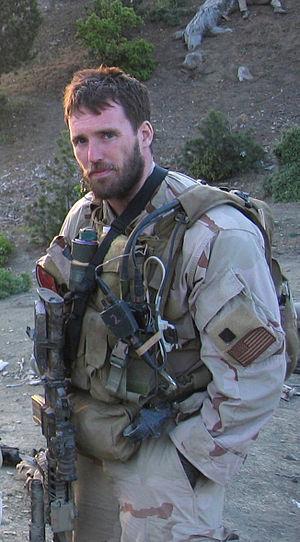
Le lieutenant des SEAL Michael P. Murphy, tué au combat le 28 juin 2005